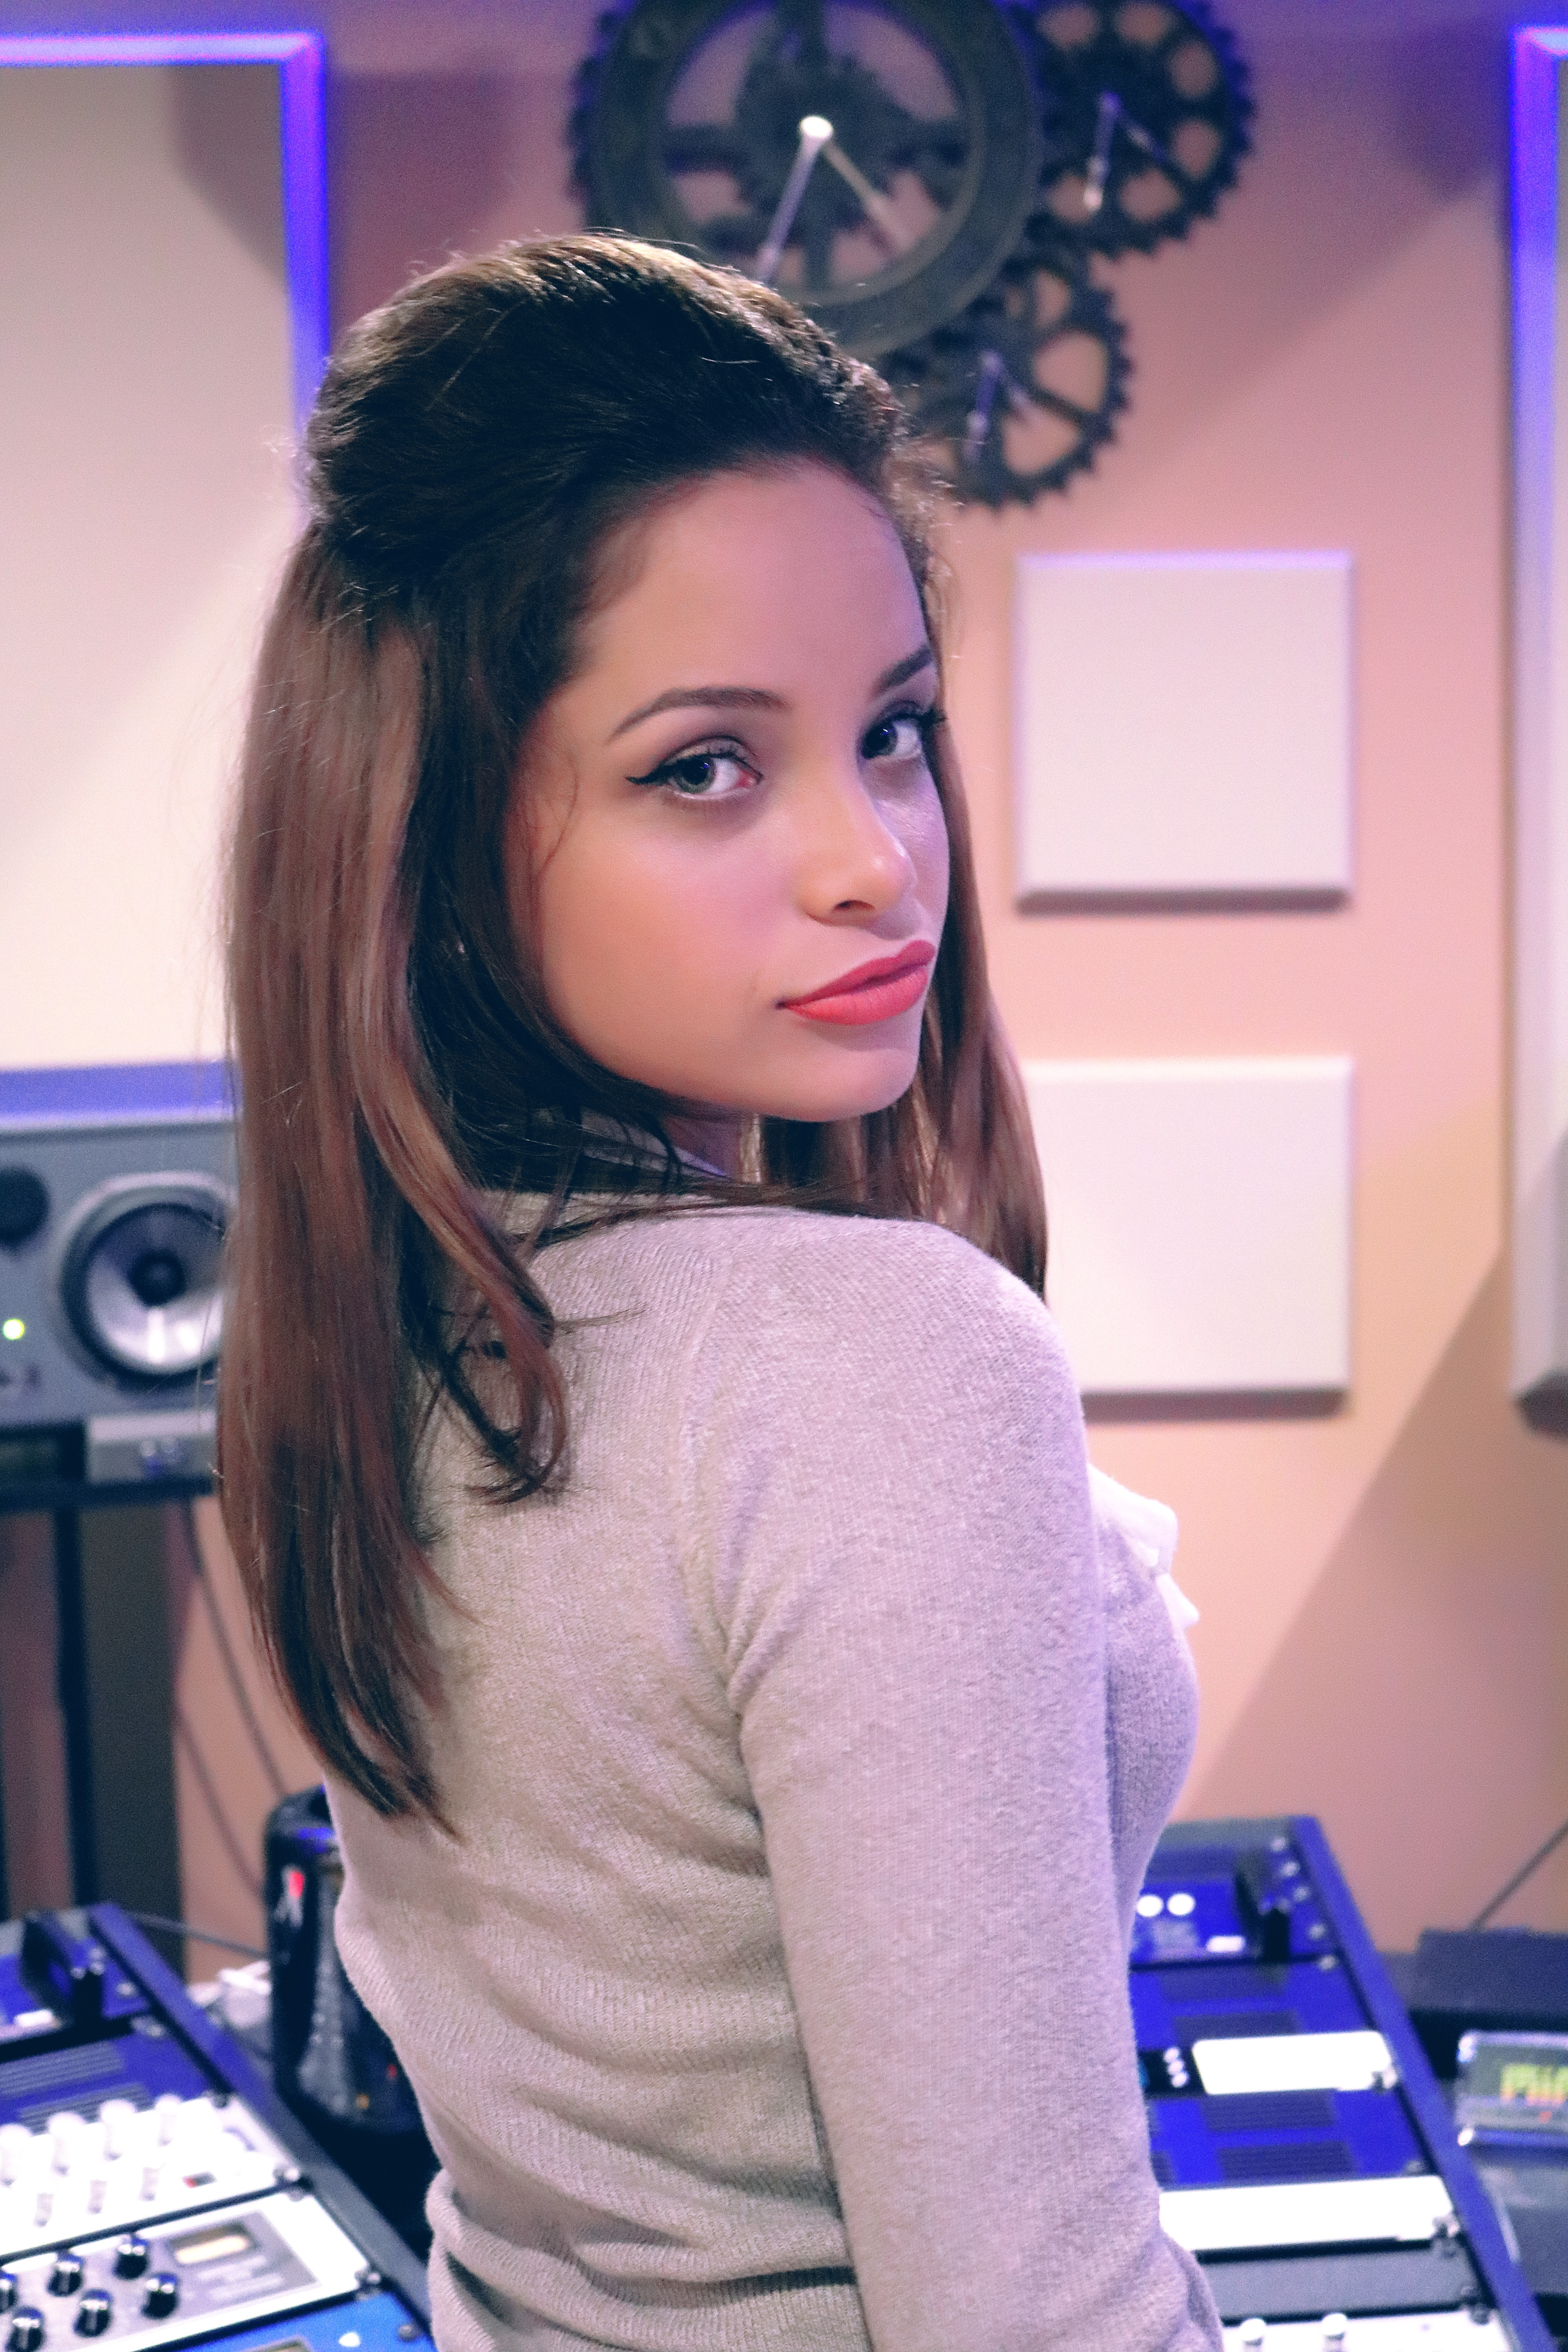
person, people, girl, woman, hair, white, photography, female, portrait, model, young, fresh, care, fashion, blue, lady, hairstyle, smile, makeup, monarch, face, dress, women, eye, skin, lips, pose, beauty, sexy, style, beautiful women, attractive, young woman, elegance, glamour, beautiful woman, sensuality, beauty girl, photo shoot, woman face, beautiful woman face, women face, beauty woman, hair style, keila llanes, keila